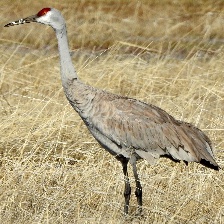
Species: SANDHILL CRANE
Scientific name: GRUS CANADENSIS
ImageNet parent category: crane